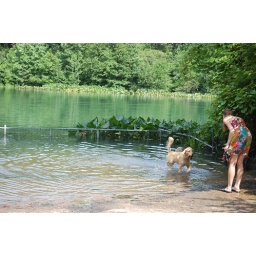
dog in lake